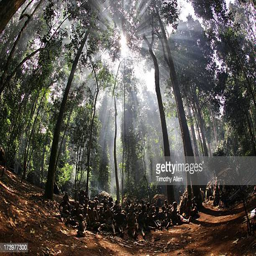
a tribal village with smoke rising in the jungle